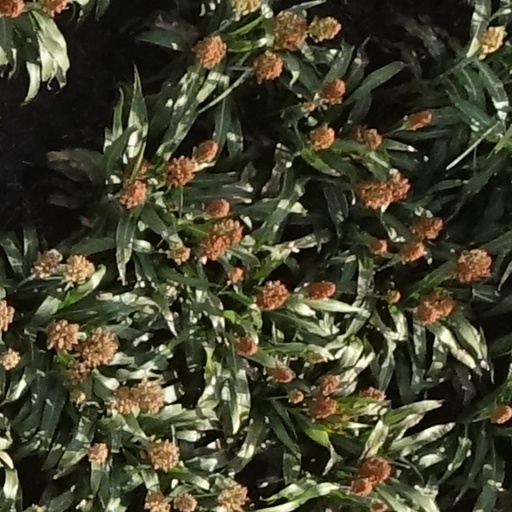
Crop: sorghum